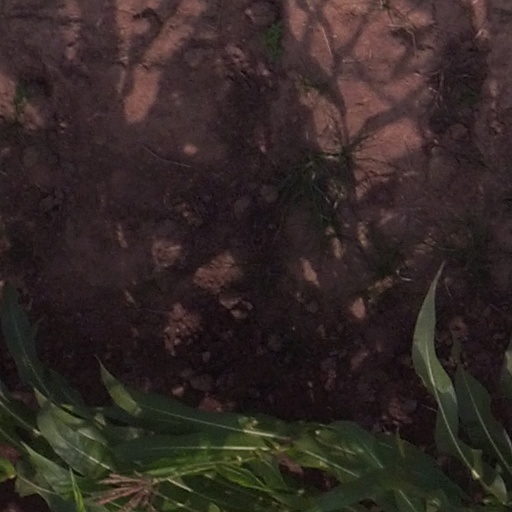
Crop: maize; corn